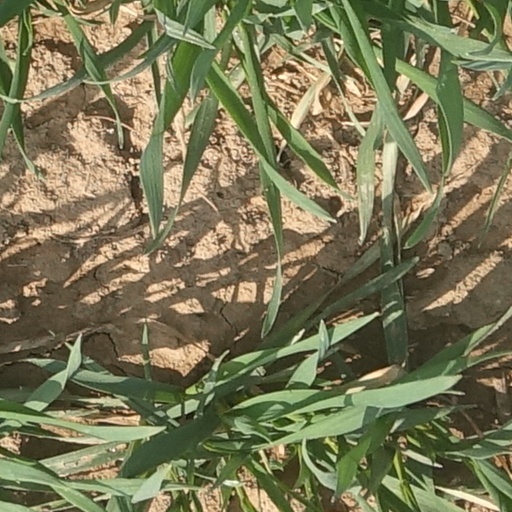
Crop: wheat